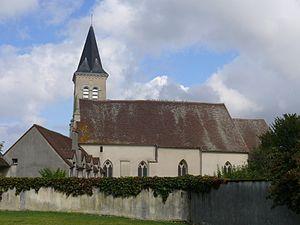
Église Saint-Pathus de Saint-Pathus (Seine-et-Marne, Île-de-France, France). This building is inscrit au titre des Monuments Historiques. It is indexed in the Base Mérimée, a database of architectural heritage maintained by the French Ministry of Culture,
Cet article recense les monuments historiques de l'est de la Seine-et-Marne, en France.
Saint-Pathus est une commune française située dans le département de Seine-et-Marne, en région Île-de-France.
L'église Saint-Pathus est située à Saint-Pathus, en Seine-et-Marne.